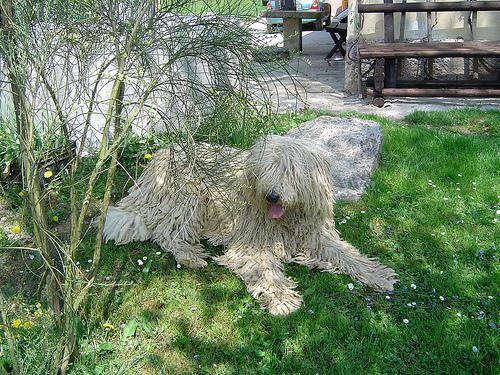
komondor